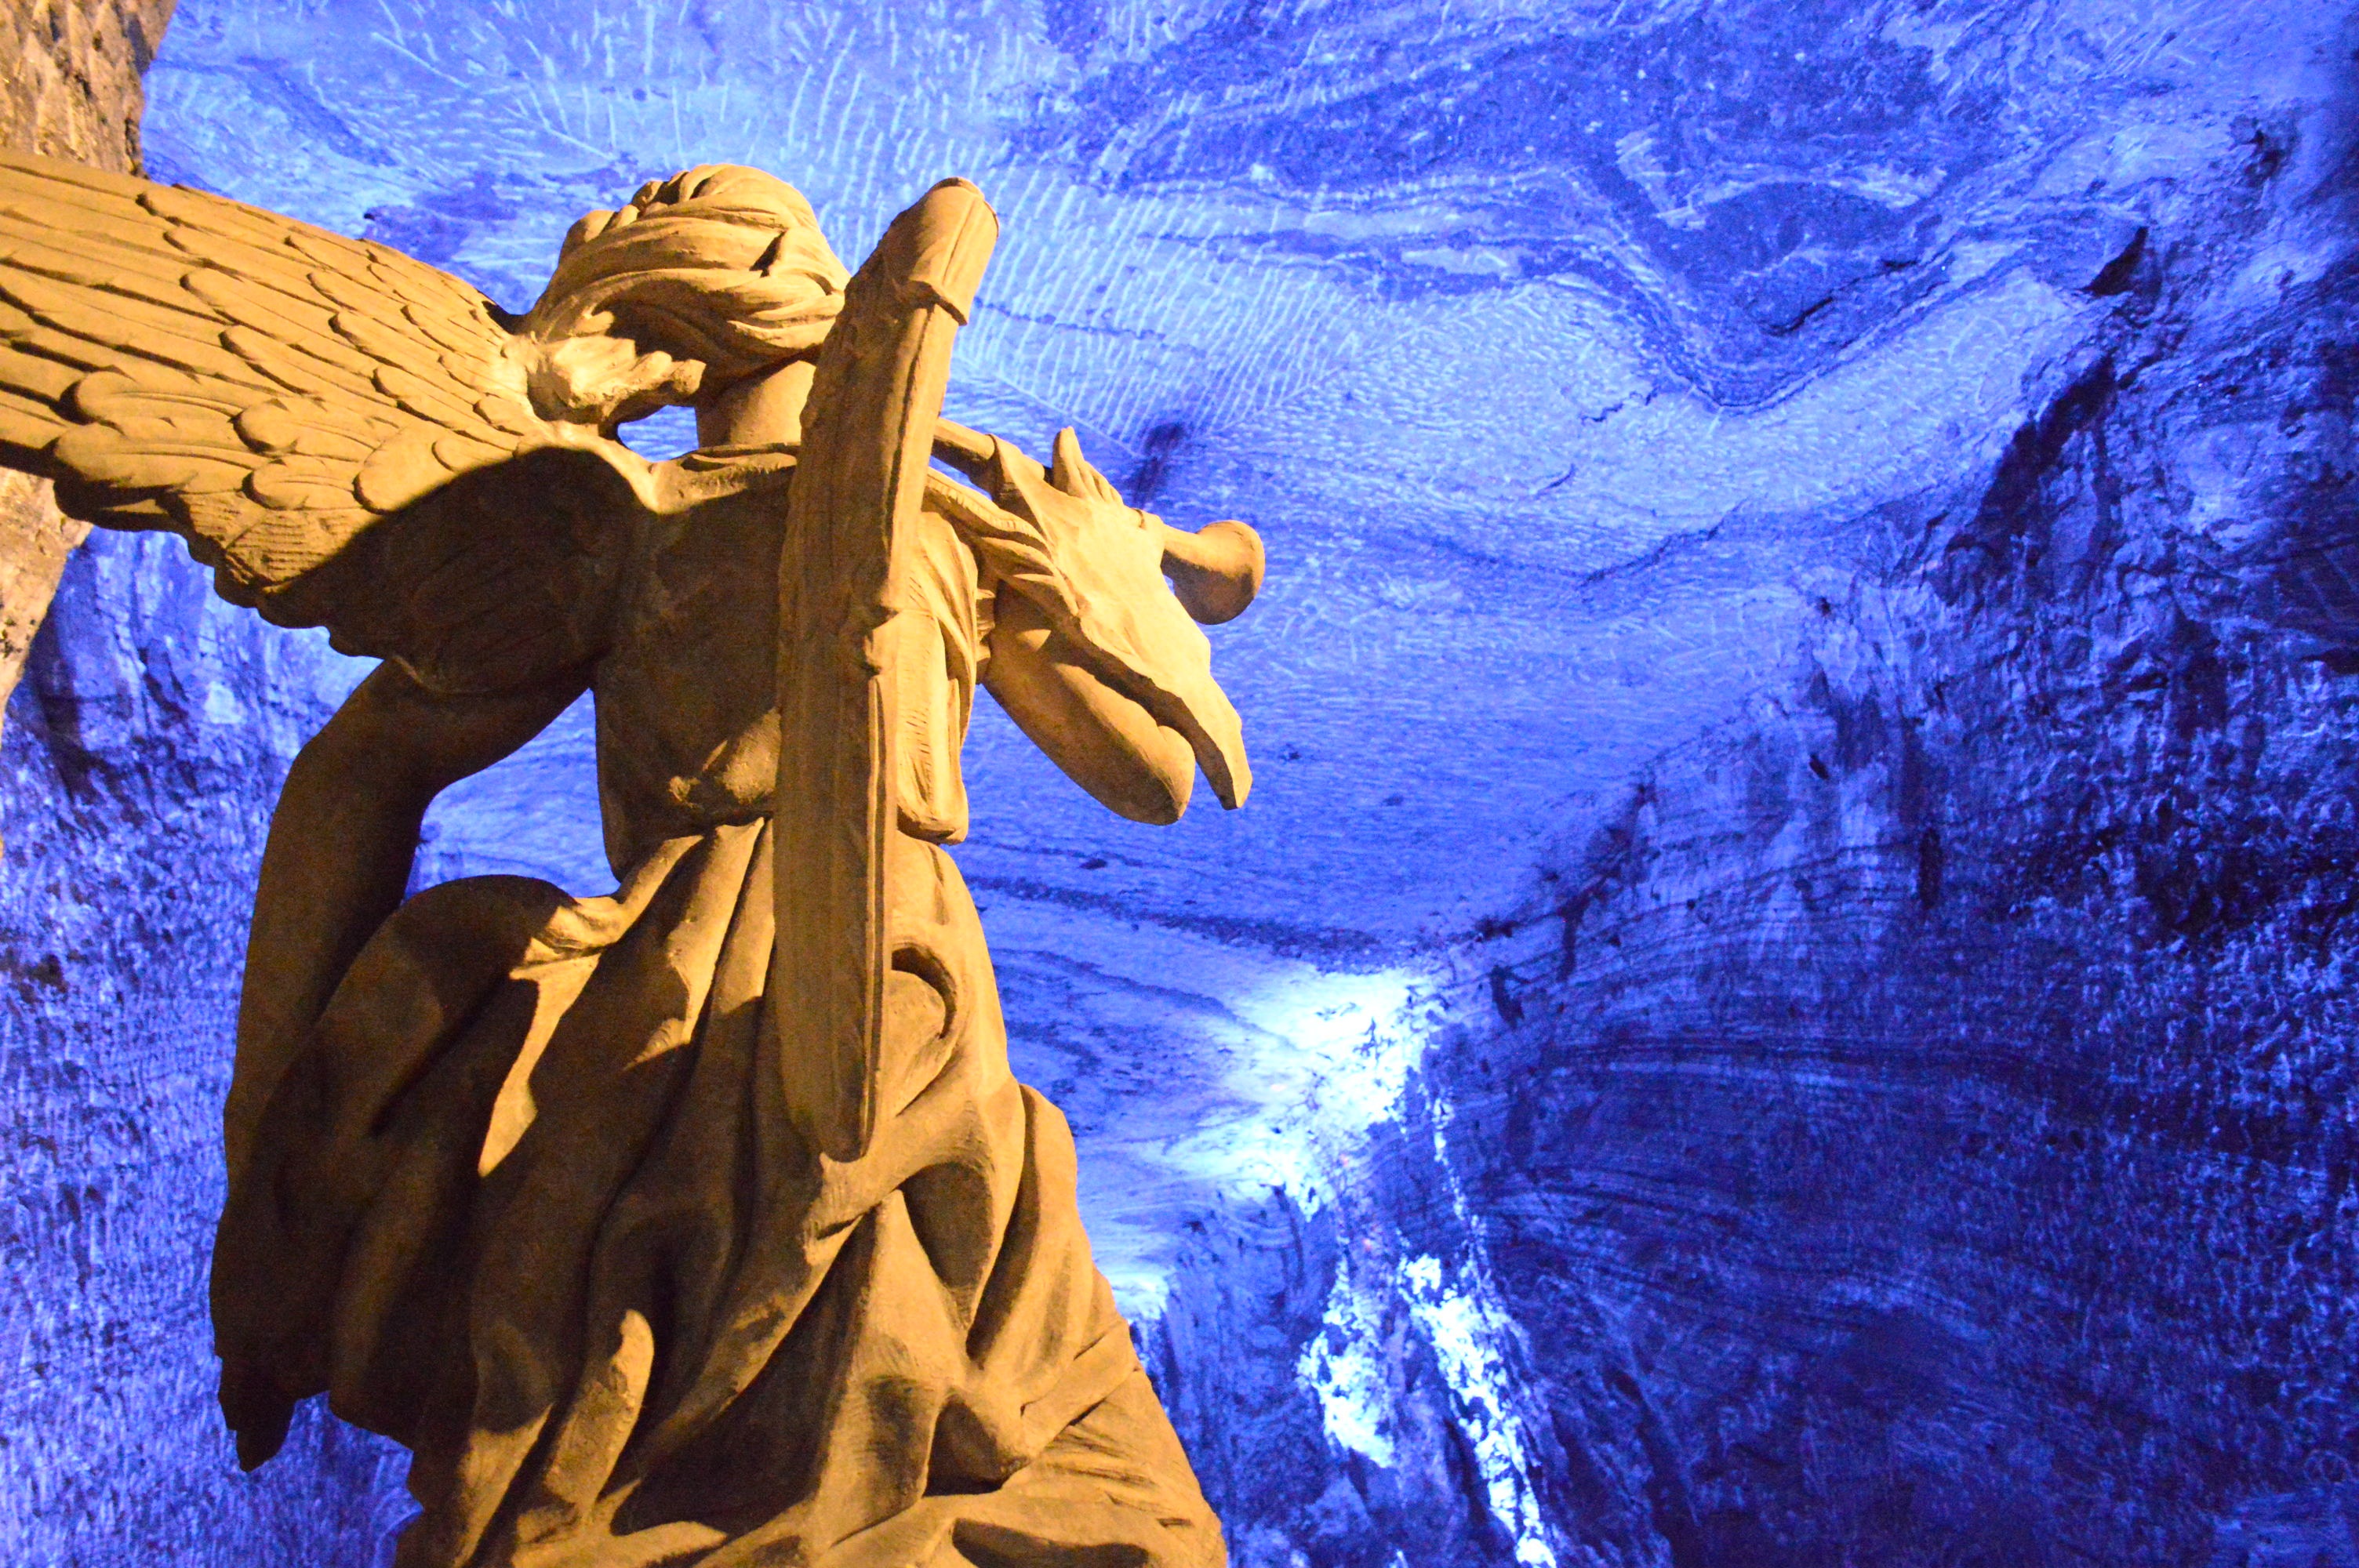
old, stone, monument, statue, blue, rocks, sculpture, angel, guardian, screenshot, mythology, stone sculpture